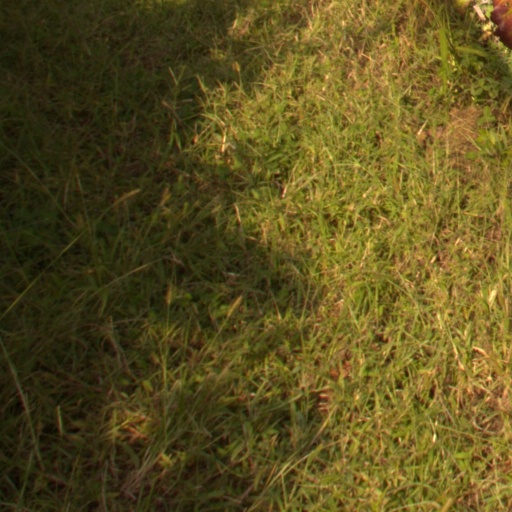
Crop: grape